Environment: real
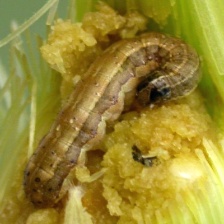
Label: fall_armyworm